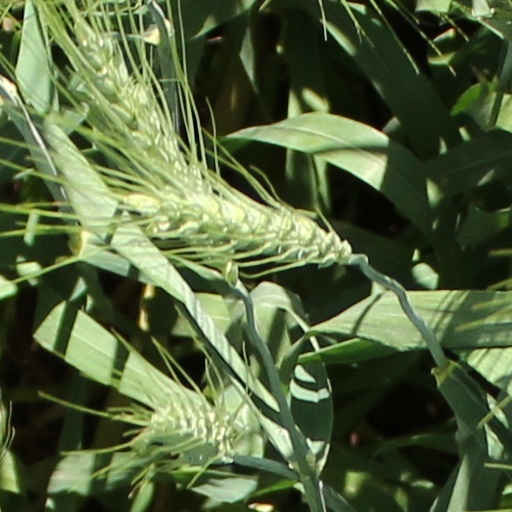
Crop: wheat